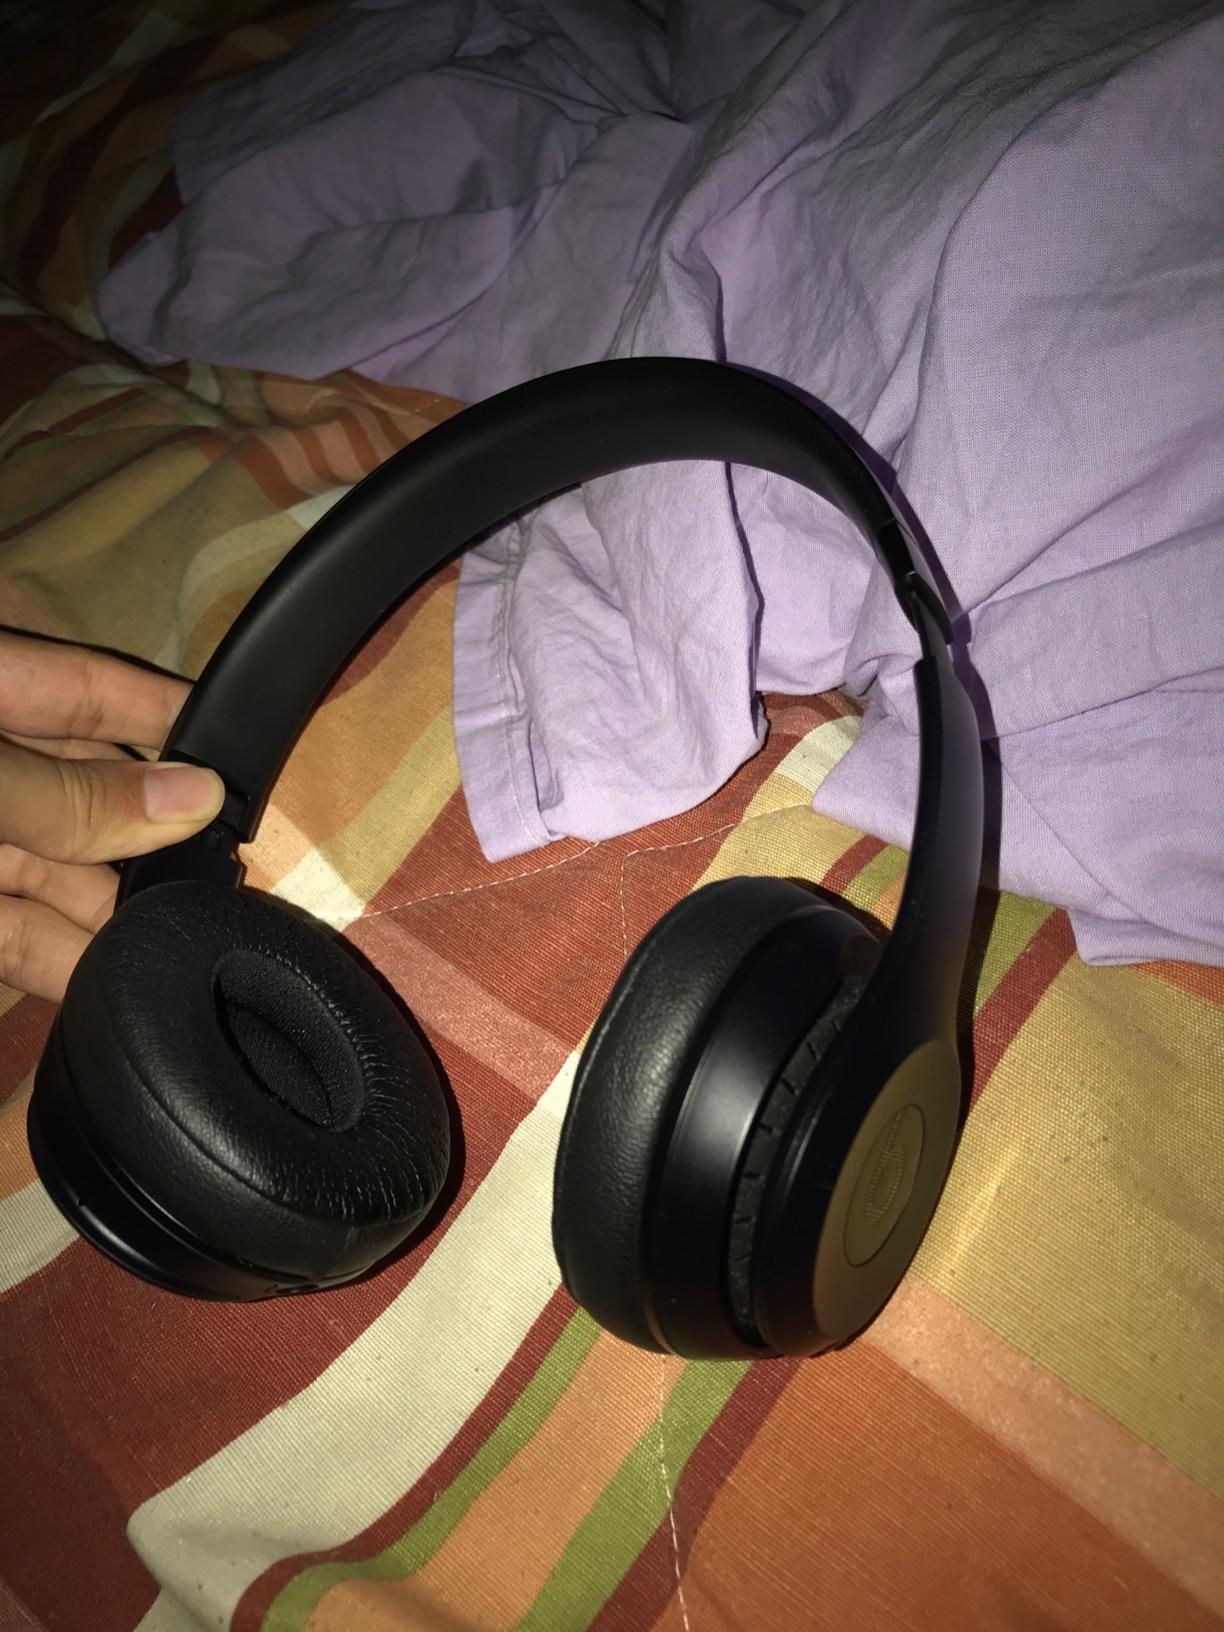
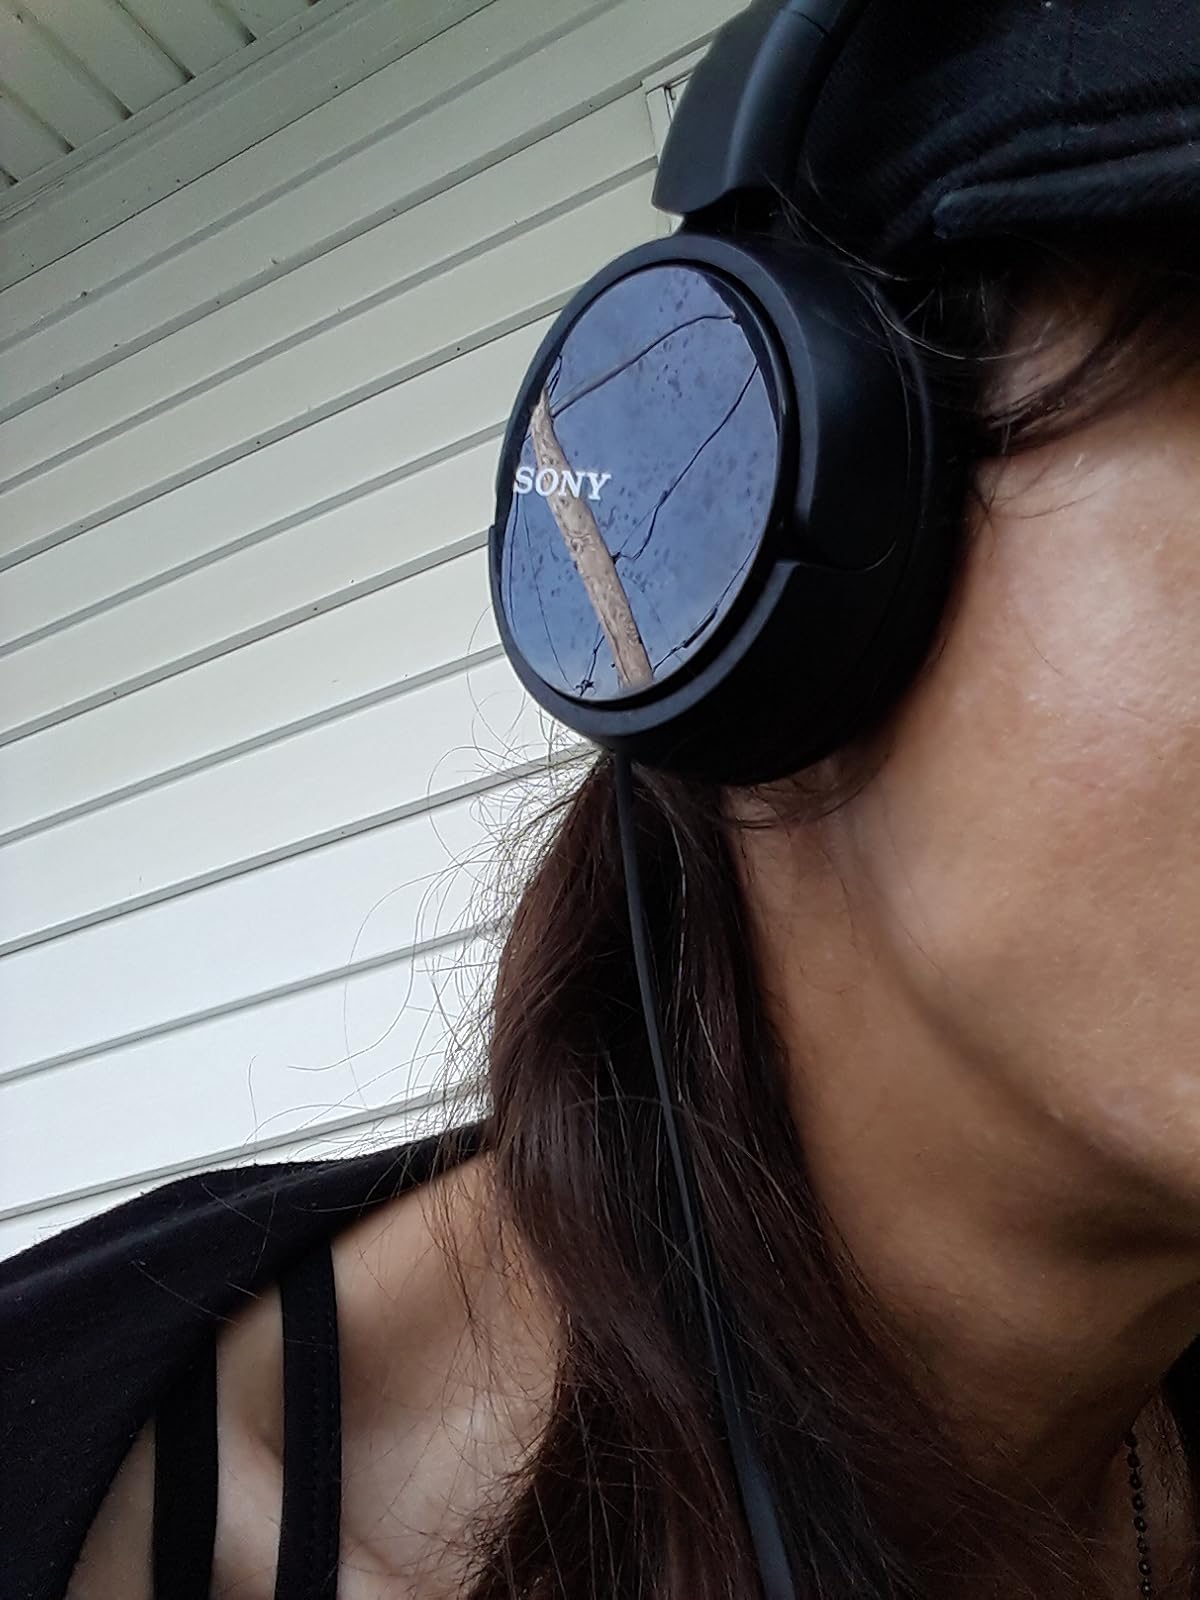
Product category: headphones
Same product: no